Robert Eyton (priest, died 1908)

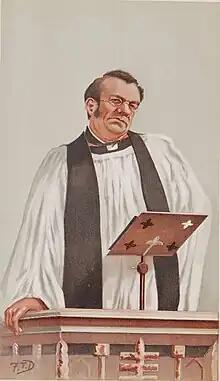
Robert Eyton (""A fashionable Canon"") in "Vanity Fair", 1898

Robert Eyton (21 June 1845 – 7 August 1908) was an Anglican priest, Rector of St Margaret's, Westminster from 1895 to 1899.